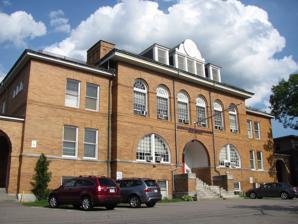
Building: Emery Grover Building
Country: United States of America
Year built: 1898
United States historic place Emery Grover Building U.S. National Register of Historic Places Emery Grover Building Show map of Massachusetts Show map of the United States Location 1330 Highland Avenue, Needham, Massachusetts Coordinates 42°16′59″N 71°14′10″W / 42.28306°N 71.23611°W / 42.28306; -71.23611 Built 1898 Architect Whitman & Hood Architectural style Renaissance NRHP reference No. 87001393 Added to NRHP August 20, 1987 The Emery Grover Building is a historic structure in downtown Needham, Massachusetts . It currently houses administration offices for the Needham Public Schools, including the office of Daniel E. Gutekanst, Superintendent of Schools. Built in 1898 in the Italian Renaissance Revival architectural style from a design by Whitman & Hood, the symmetrical tan brick building features an upper arcade of six Georgian Revival windows, an arched center entrance stoop flanked by multi-paned Diocletian windows, arched wings, and a curved pediment dormer crown sporting the Needham Public Schools seal. The Emery Grover Building was listed on the National Register of Historic Places in 1987. In 2010, the Boston architectural firm of Bargmann Hendrie + Archetype Inc. conducted a feasibility study for the building's restoration and renovation as a downtown senior center . The firm estimated the rehabilitation cost at $8.6 million, $2.5 million of which could come from the Community Preservation Act . See also National Register of Historic Places listings in Norfolk County, Massachusetts References